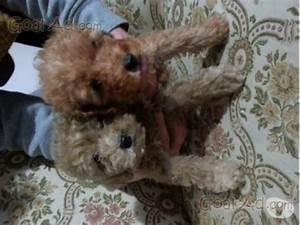
dog